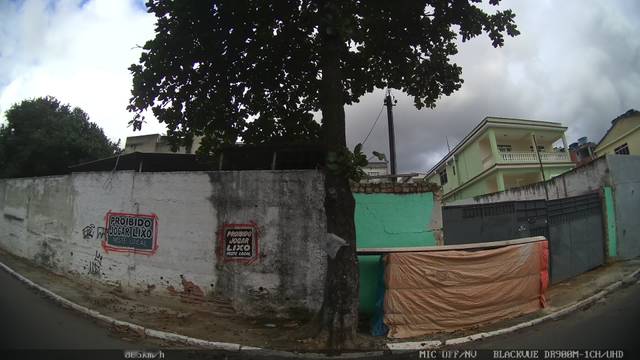
Region: Brazil
Coordinates: -22.785, -43.301